Basilica of Saint Castor

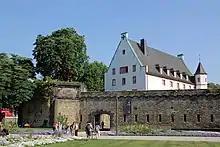
Deutschherrenhaus with the Cross of the Teutonic Order

The church of Saint Castor was built between 817 and 836 by Hetto, the Archbishop of Trier with the support of Emperor Louis the Pious, just outside the city of Confluentes (the city founded by the Romans in the area) and dedicated on 12 November 836. As Koblenz had a Frankish royal court, Louis was in charge of the construction of the church and it was built as a Carolingian proprietary church. However, Louis did not come to Koblenz until after the consecration of the church. This points to the importance of the Archbishop in the building of the church, especially as the church was until the 13th century outside the city of Koblenz.